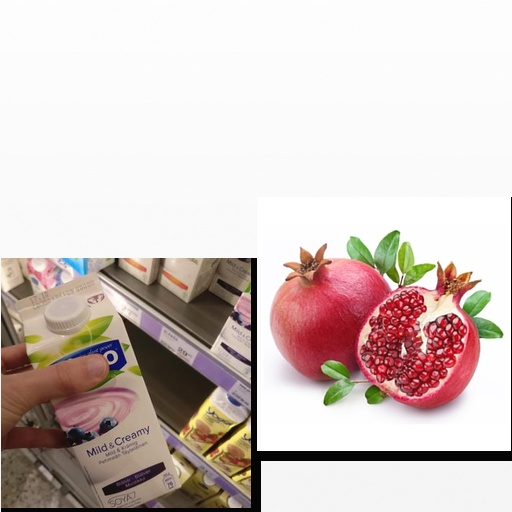
Food items: pomegranate, soyghurt